Ashtami

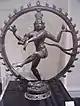
Three-eyed, "Trilochana" (त्रिलोचन) Nataraj Image of Shiva

Trilochana Ashtami or Trilochanashtami (त्रिलोचन अष्टमी), is a Hindu auspicious day dedicated to Lord Shiva and Goddess Parvati celebrated in Odisha and different parts of India.